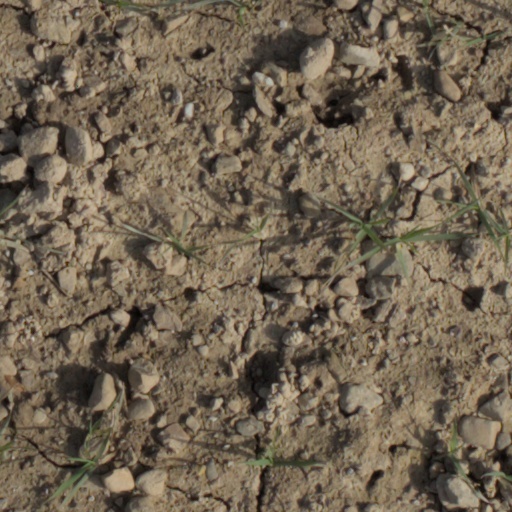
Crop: wheat